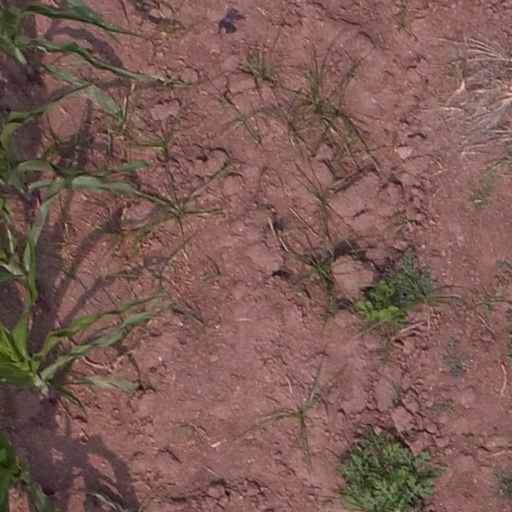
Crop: maize; corn